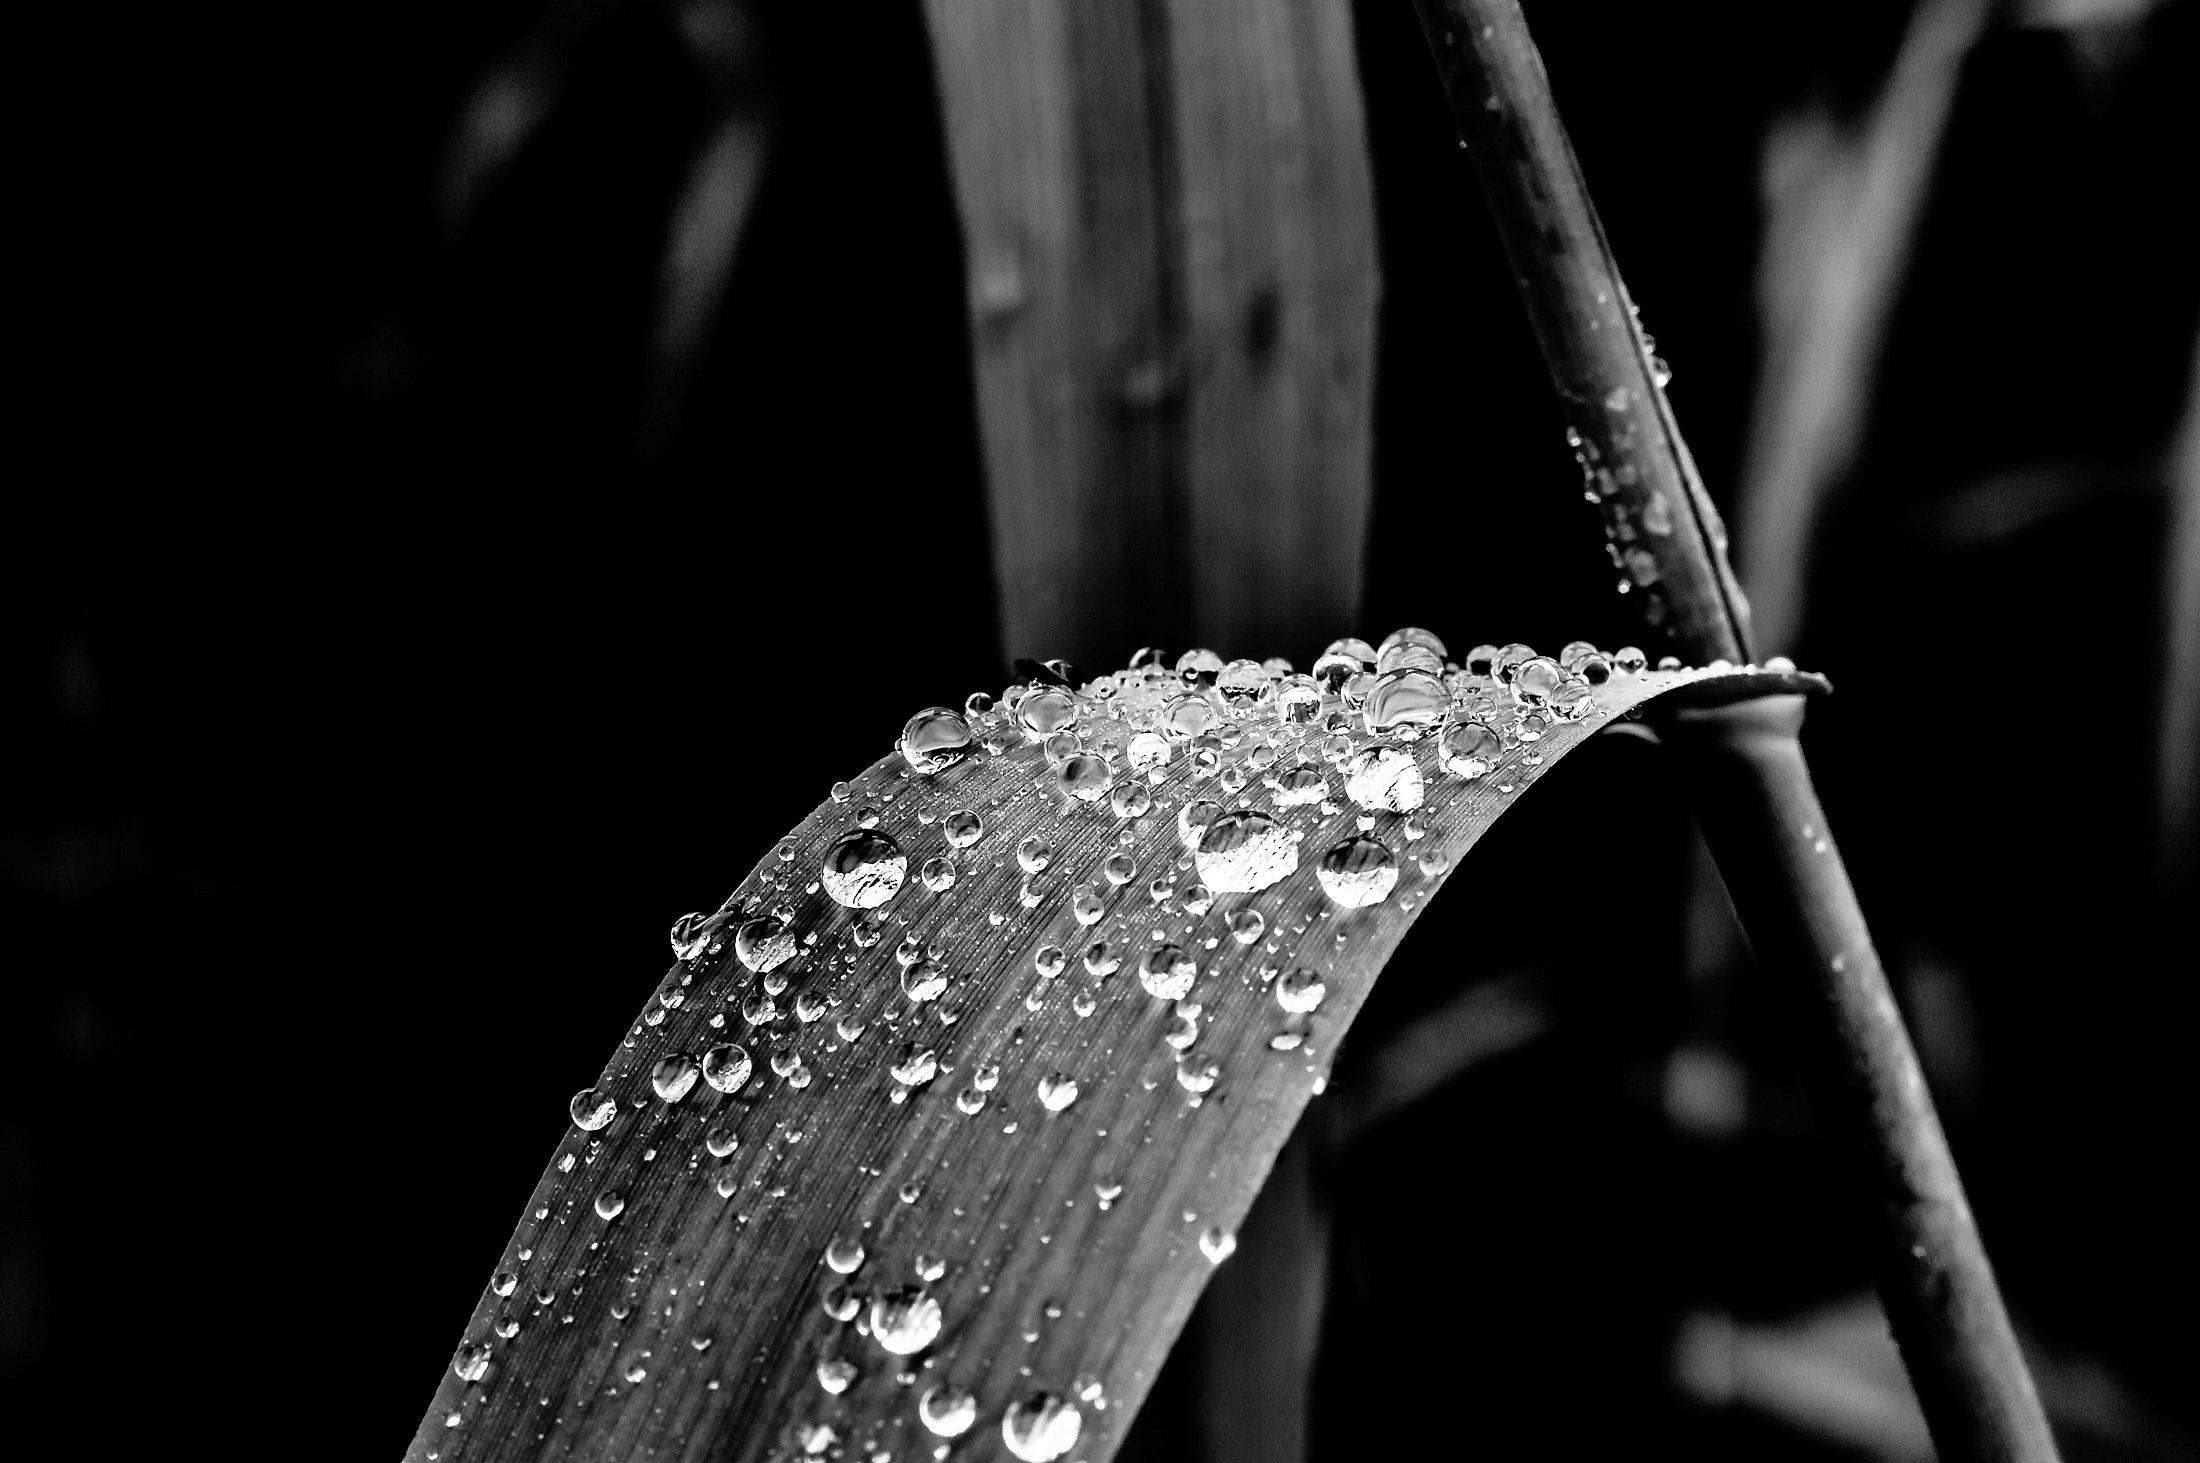
water, nature, branch, drop, dew, black and white, white, photography, rain, leaf, flower, raindrop, macro, darkness, black, monochrome, close, drip, close up, drop of water, moisture, macro photography, after the rain, monochrome photography, plant stem, reed leaf